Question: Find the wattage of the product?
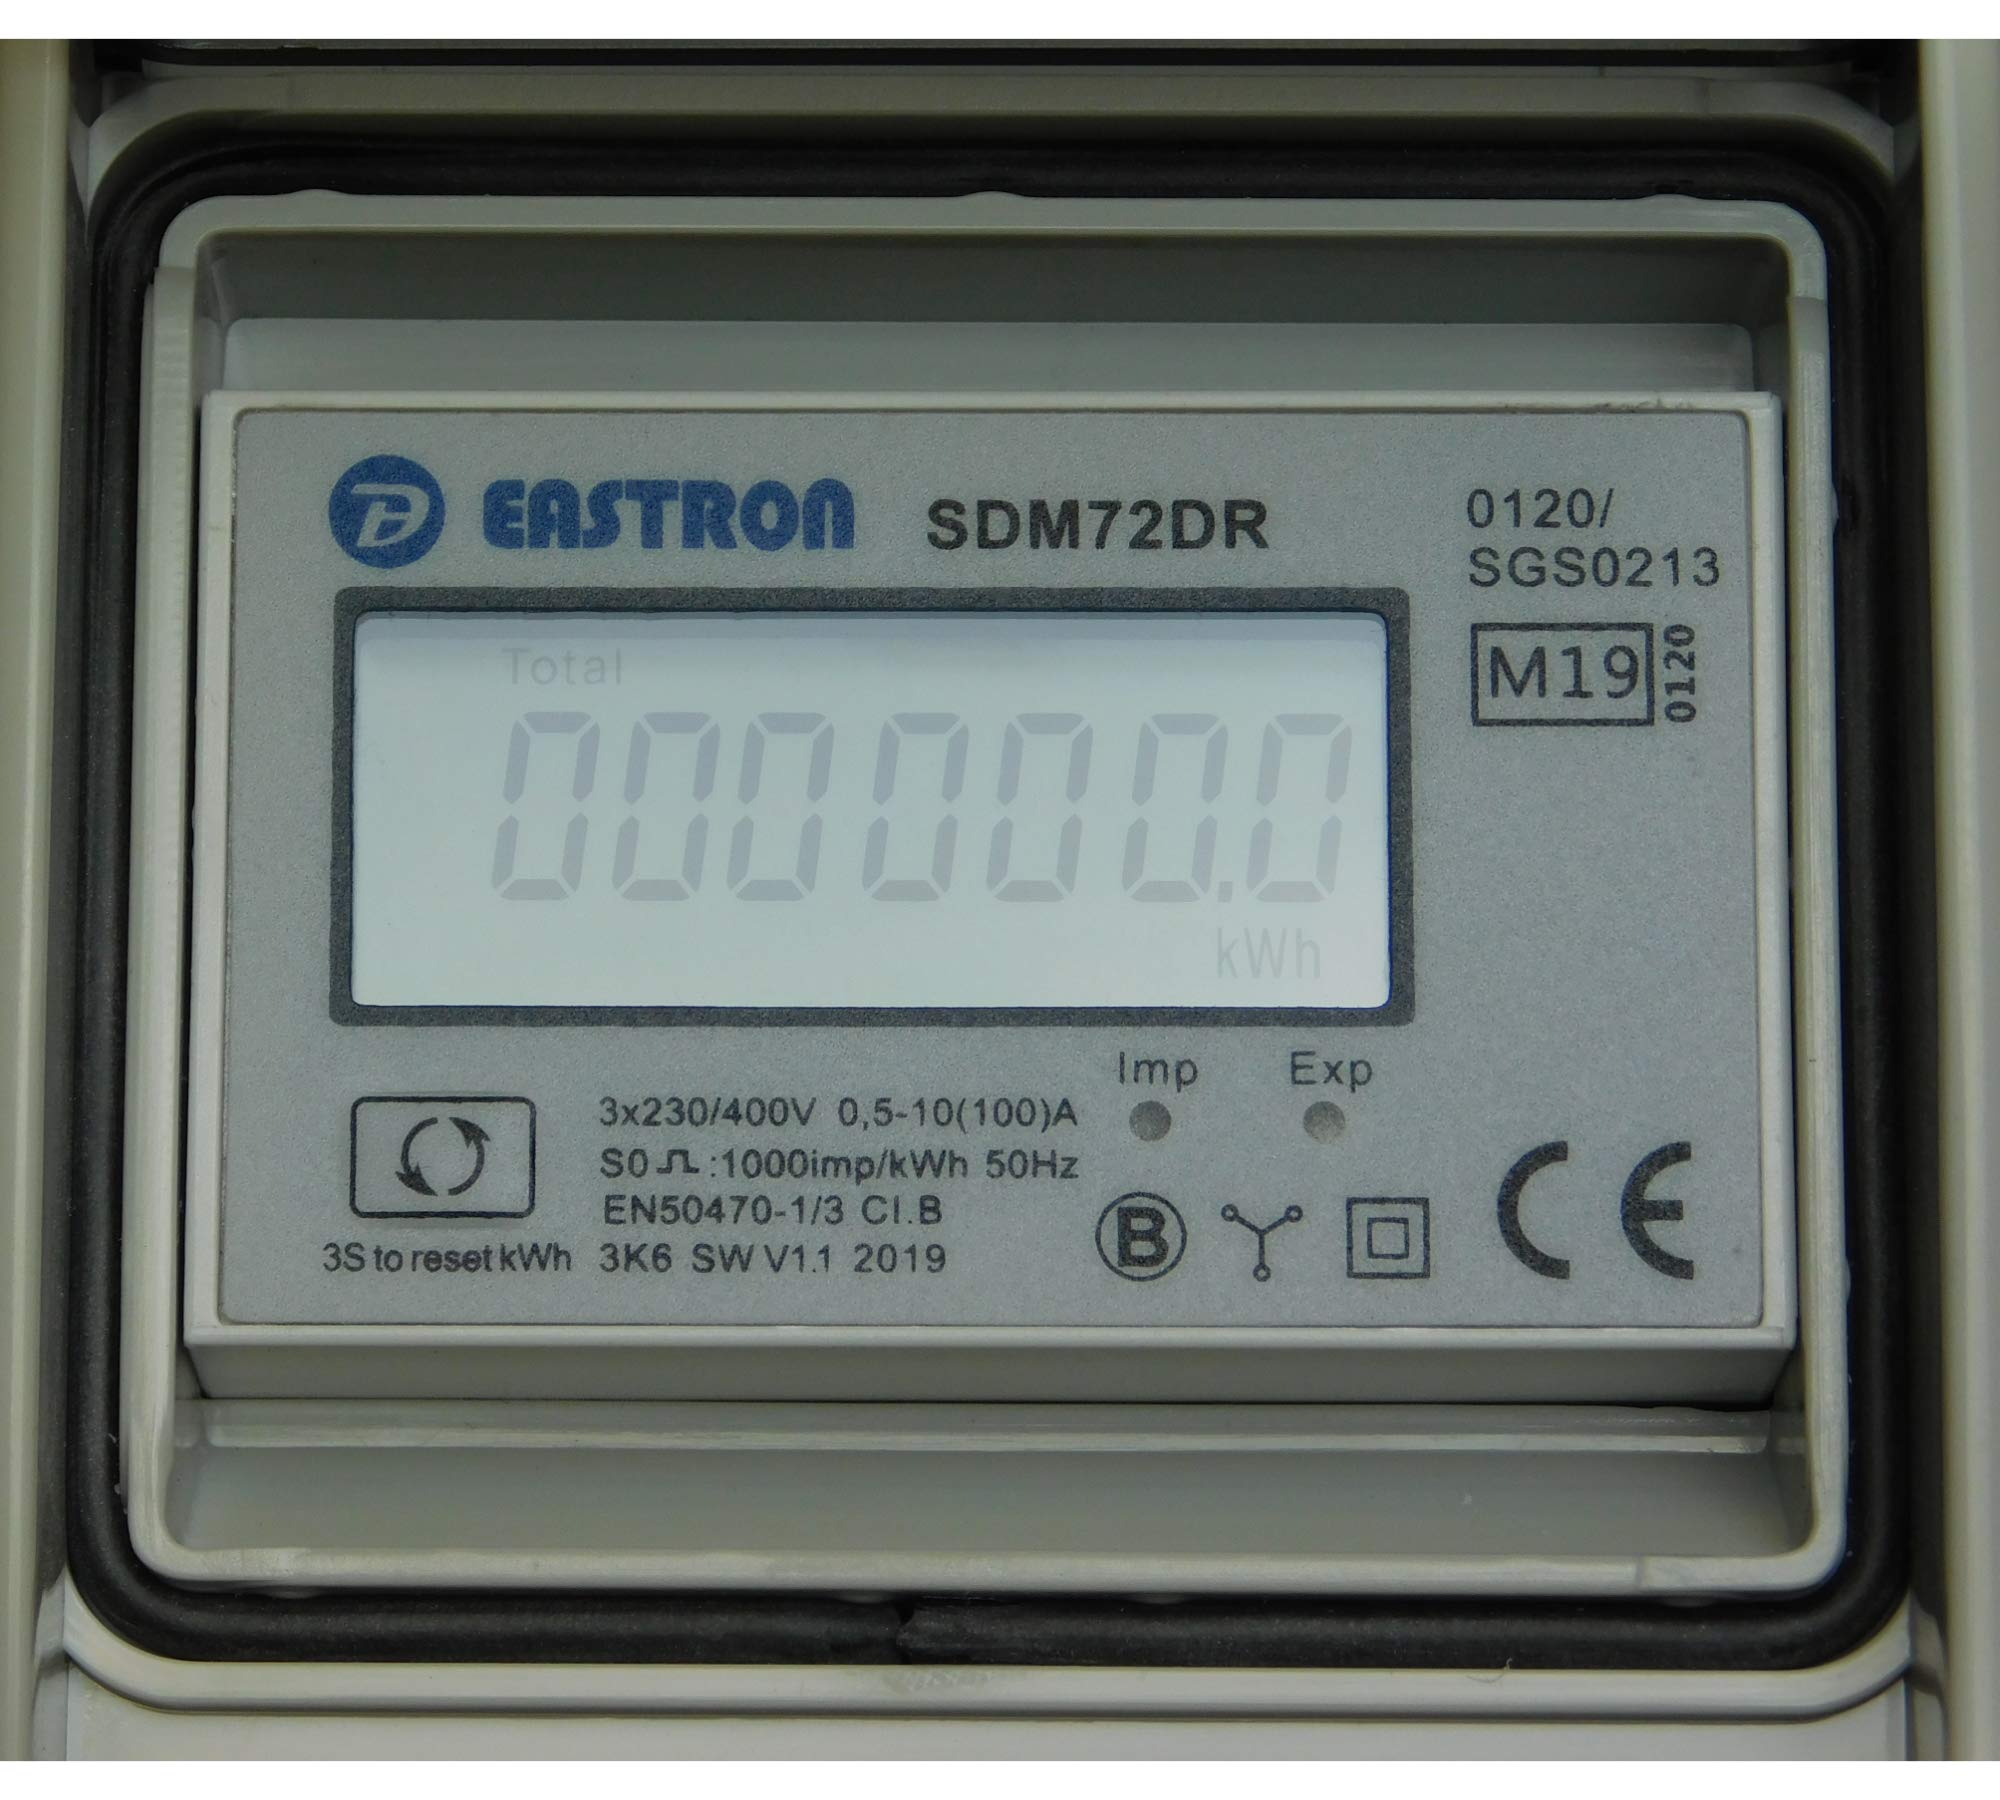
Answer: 0.0 kilowatt hour